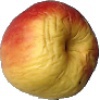
Label: red_yellow_apple